Lindo family

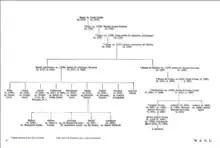
Elias Lindo Family Tree

One of the oldest and most esteemed of London Sephardic families, it traces its descent to Isaac Lindo.